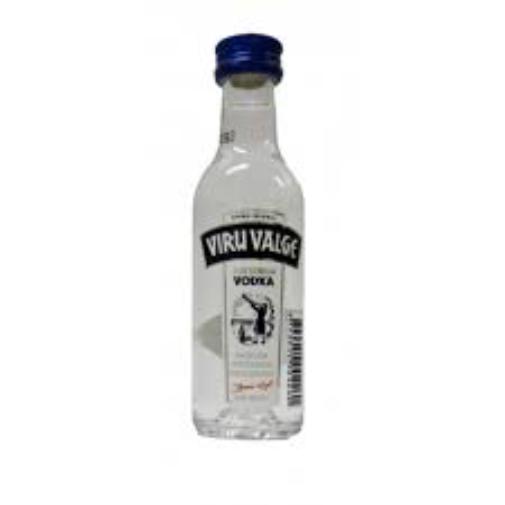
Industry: Food